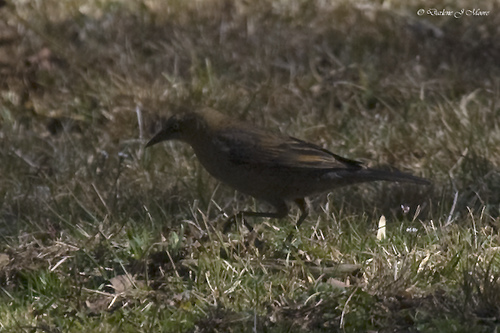
a small brown bird with darker brown, and lighter brown flecks throughout the primaries.
a brown bird with pointed tale and beak and small head.
an entirely black bird including beak and feathers.
small grey bird with black bill and black primaries.
a small bird with a dark and pointed bill and dark feathers
this bird has wings that are brown and has a small bill
this is a dark brown bird with a pointed black beak and black tarsus and feet.
this bird has a very pointed bill and brown black and orange markings on the wings.
a brown bird with black primaries.
this bird is brown and black in color, and has a black beak.
Species: Rusty Blackbird